H2S (radar)

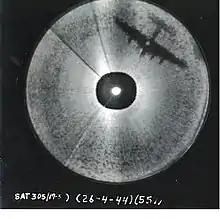
Here a B-17 is easily made out on an H2X display, during a return flight from a mission. The centre-zero is the dark area in the centre of the display.

Radar operates by sending out very short pulses of a radio signal from a transmitter, then turning the transmitter off and listening for echoes in a receiver. The output of the receiver is sent to an oscilloscope's brightness input, so strong echoes cause a spot on the screen to light up. To make the spots correspond to locations in space, the oscilloscope quickly scans from the centre to the outside of the display; echoes that return later in time are produced further out on the display, indicating a further distance from the aircraft. The times are synchronized by using the transmission pulse to trigger the scan.